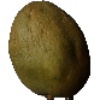
Label: Papaya 1